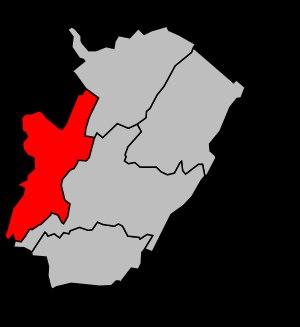
Le canton de Moirans-en-Montagne est un canton français situé dans le département du Jura et la région Bourgogne-Franche-Comté.